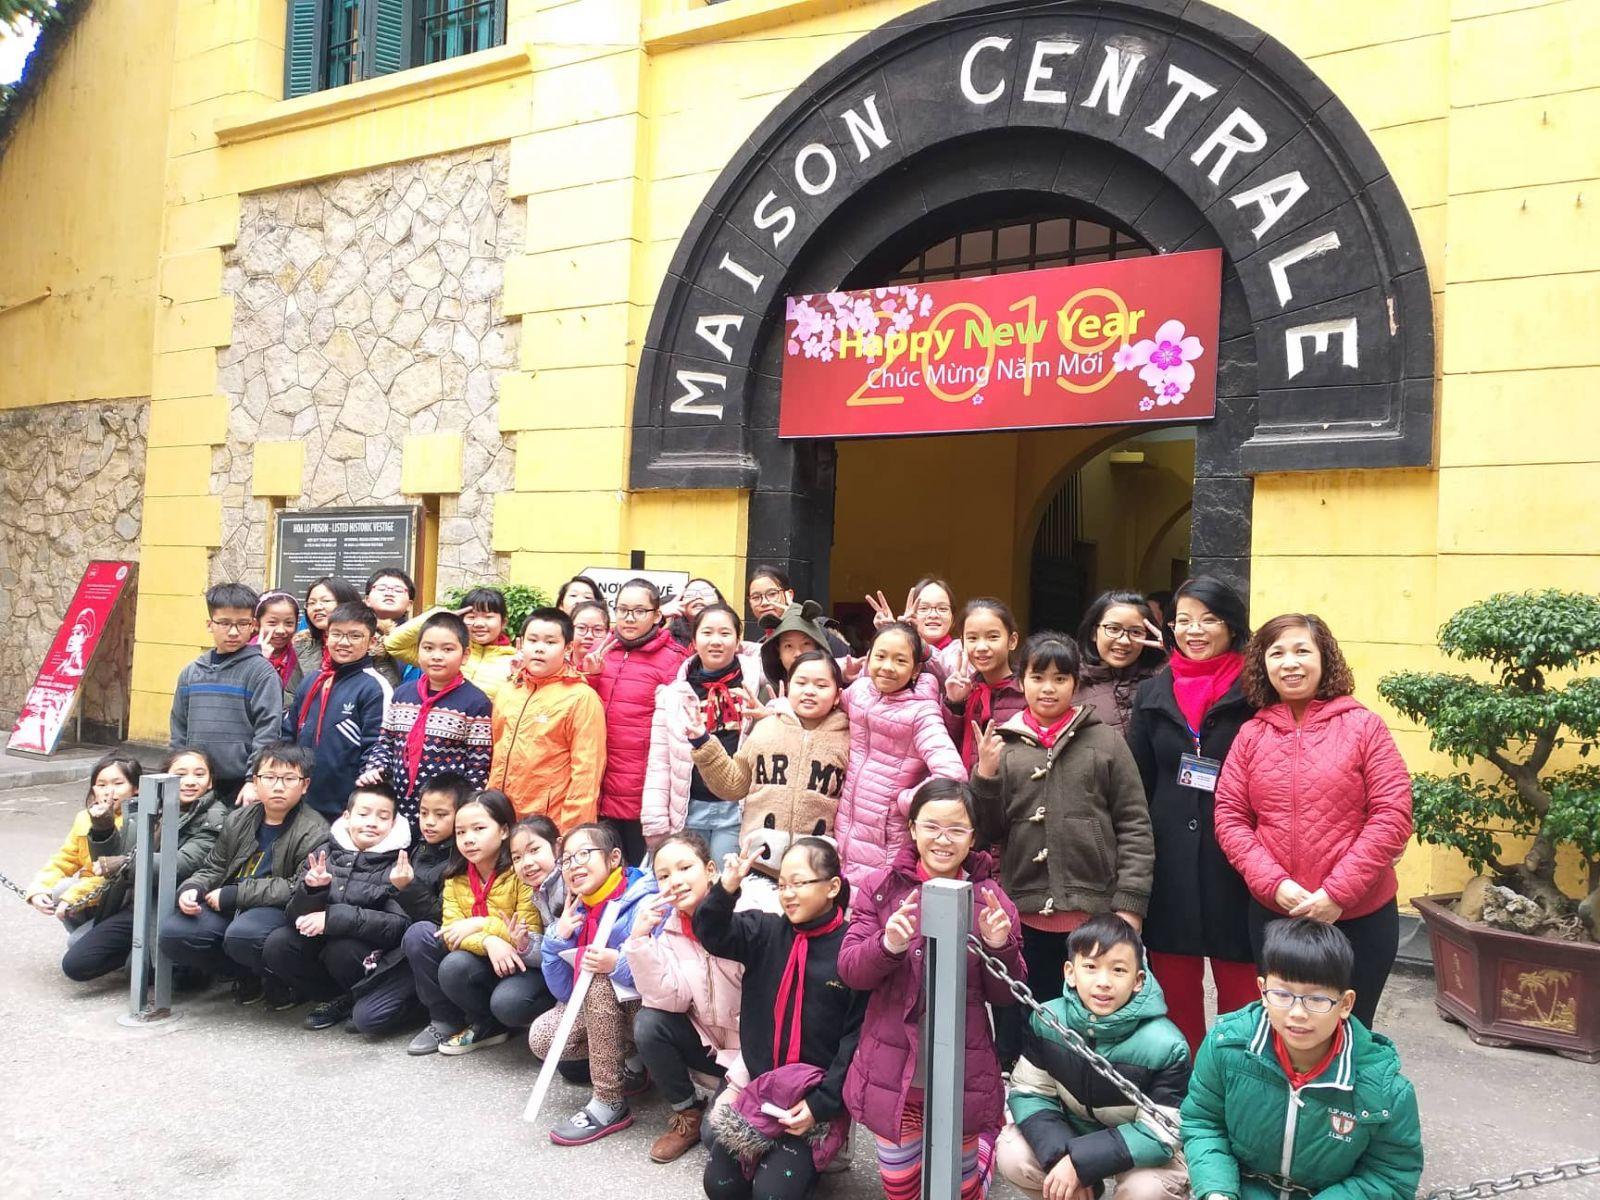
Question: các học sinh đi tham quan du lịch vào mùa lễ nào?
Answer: tết